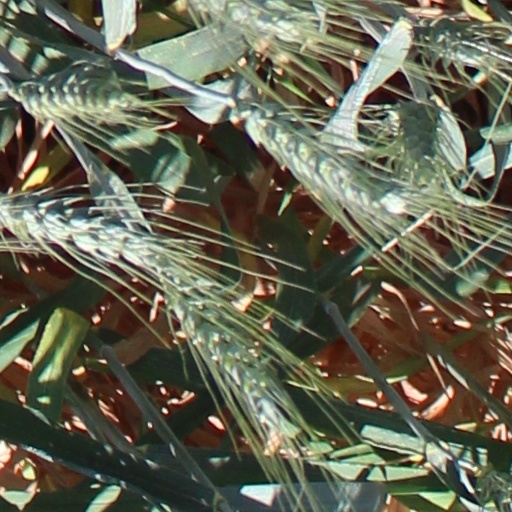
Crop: wheat